Tan Zuoren

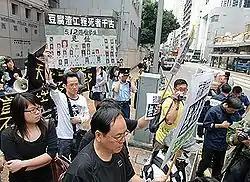
Supporters in Hong Kong protest against China's indictment of Tan Zuoren

After the 2008 Sichuan earthquake Tan came up with a proposal called the "5.12 Student Archive" (5·12学生档案) asking people who lost their children in the quake to set up a victim database. But for his trouble, Chengdu police searched his home and confiscated his DVDs, manuscripts and documents. Tan coined the expression「豆腐渣」(tofu dreg project) to describe the shoddy construction quality of Sichuan schools. On March 28, 2009, he was detained on allegations for subversion of state power. Tan Zuoren was formally accused of defaming the Chinese Communist Party in email comments about the 1989 Tiananmen Square protests and massacre.